Yu Qiuyu

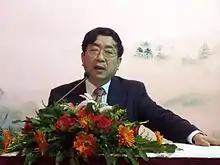
Yu in 2003

Yu was born in Qiaotou Town, Cixi County (formerly Yuyao County), Zhejiang on August 23, 1946. He finished his elementary school in his hometown.